Jaroslav Perner

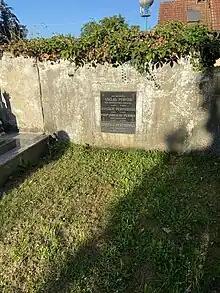
Jaroslav Perner gravestone in Tynec nad Labem hřbitov

Jaroslav Perner (March 28, 1869 in Týnec nad Labem – June 9, 1947 in Prague) was a Czech paleontologist.